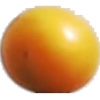
Label: cherry_wax_yellow